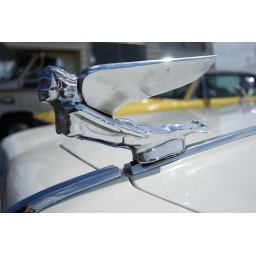
Sunset Boulevard 2009 in Hoek van Holland - US car meeting